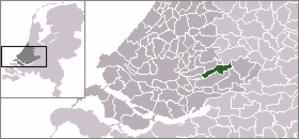
Liesveld est une ancienne commune néerlandaise, en province de Hollande-Méridionale. L'ancienne commune a été fusionnée le 1ᵉʳ janvier 2013 avec les communes de Graafstroom et Nieuw-Lekkerland pour créer la nouvelle commune Molenwaard.